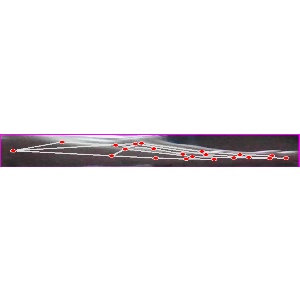
अक्षर: ज